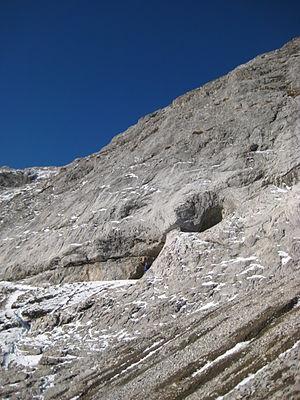
Ceci est une liste de grottes au Canada incomplète. Certaines grottes parmi les plus remarquables se trouvent dans l'Ouest du Canada et dans certaines parties du sud de l'Ontario où le calcaire prédomine.